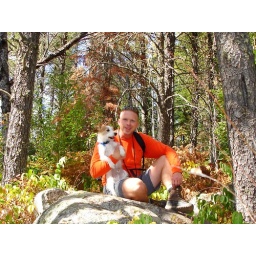
Peppy the wonder dog at eagle mountain hightest point in minnesota.